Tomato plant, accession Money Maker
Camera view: bottom (45 deg); turntable rotation: 270 degrees
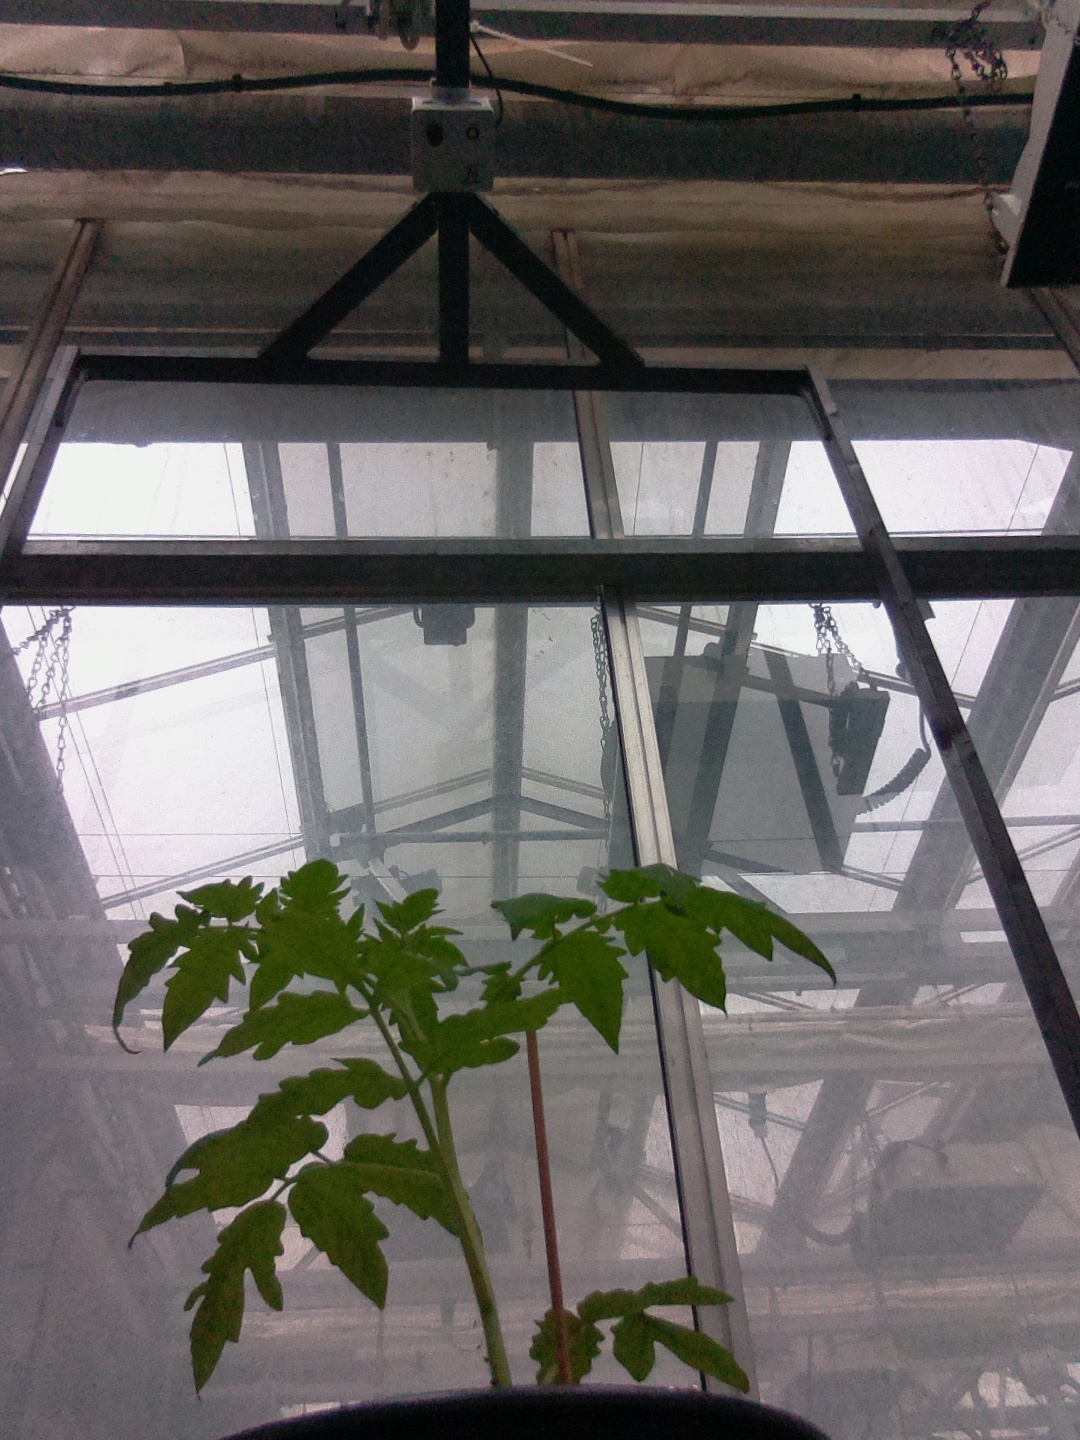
BBCH growth stage 13: 6 of true leaves visible